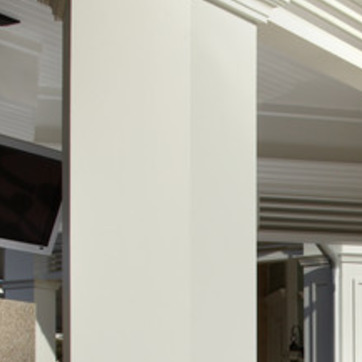
Material: painted